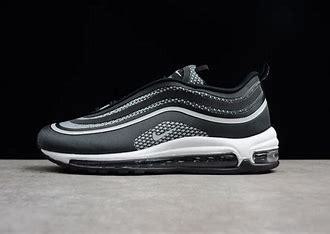
Brand: Nike
Model: Air Max 97 Ultra 17